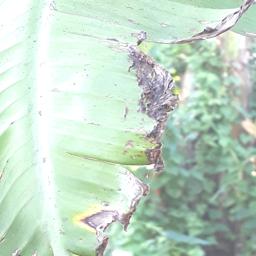
Label: POTASSIUM DEFICIENCY